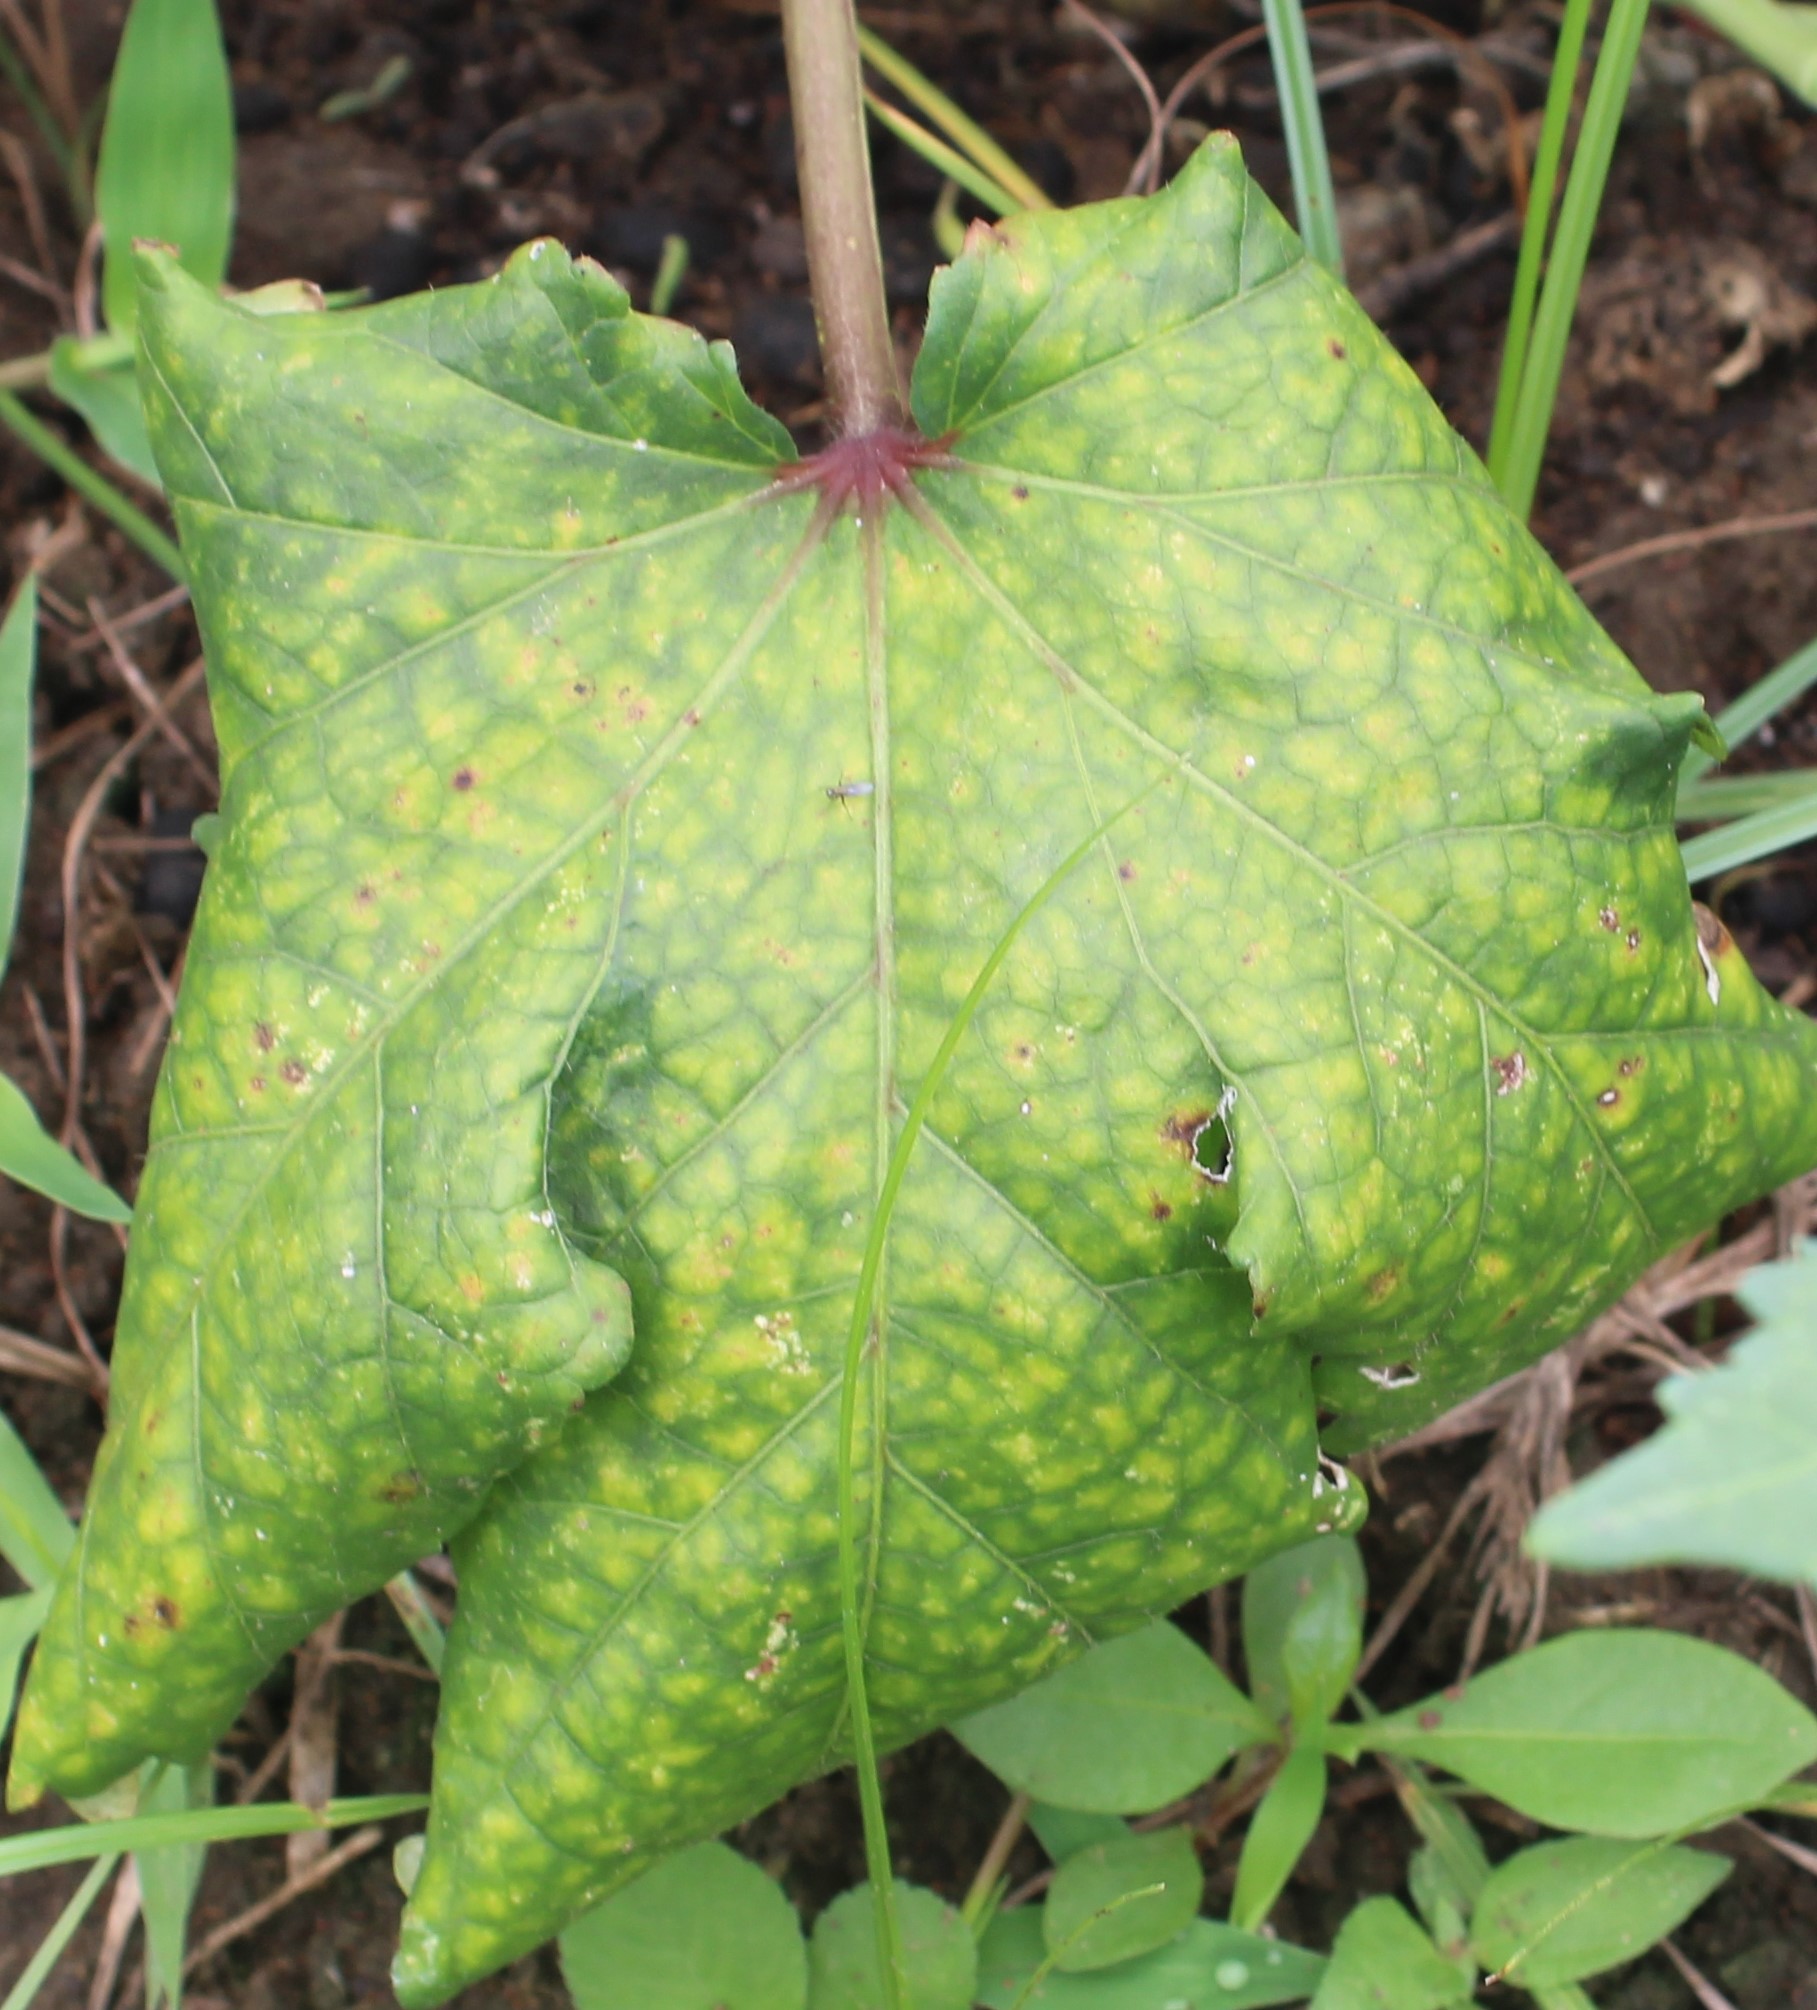
Label: Downy Mildew